Muromachi period

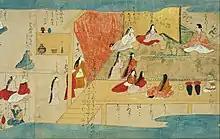
Muromachi-era illustration to a fictional narrative

Zen played a central role in spreading not only religious teachings and practices but also art and culture, including influences derived from paintings of the Chinese Song (960–1279), Yuan, and Ming dynasties. The proximity of the imperial court to the bakufu resulted in a co-mingling of imperial family members, courtiers, daimyō, samurai, and Zen priests. During the Muromachi period, the re-constituted "Blue Cliff Record" became the central text of Japanese Zen literature; it still holds that position today.